Billy Beldham

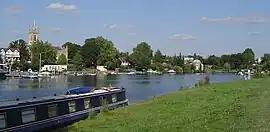
The River Thames at Moulsey Hurst, a popular sporting venue in the 18th century.

Despite his long association with Hampshire, Beldham was a Surrey man and he played for his county's team on many occasions, 52 matches being documented. His first appearance was in June 1788 against Hampshire, his last in June 1817 against England. Beldham's known Surrey debut was in a low-scoring match at Moulsey Hurst on 9–10 June 1788. Hampshire batted first and were all out for 59, Beldham taking two catches. Surrey scored 90 (Beldham 10) and then Hampshire were all out for 63 in their second innings. Surrey scored 33/1 to win by 9 wickets; Beldham did not bat. A few weeks later, on 3–5 July, Beldham played for Surrey against Hampshire on Perriam Downs in a match that featured a remarkable turnaround. Surrey opened with 203, Beldham scoring 59 and sharing in a large 3rd wicket stand with Harry Walker who made 78. Hampshire were all out for 110; Beldham bowled two and caught two. With a lead of 93, Surrey looked well set but they collapsed in the second innings and were all out for 44 (Beldham 8). Hampshire still needed 138 to win in conditions that did not favour batting, but they made it with four wickets to spare.